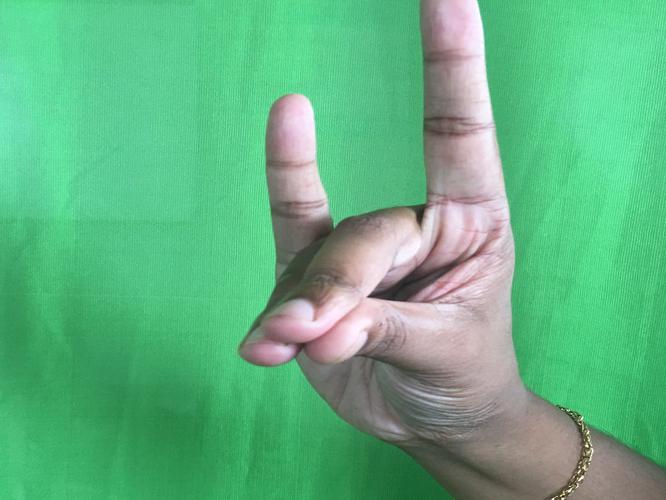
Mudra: Simhamukham
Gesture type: single_hand